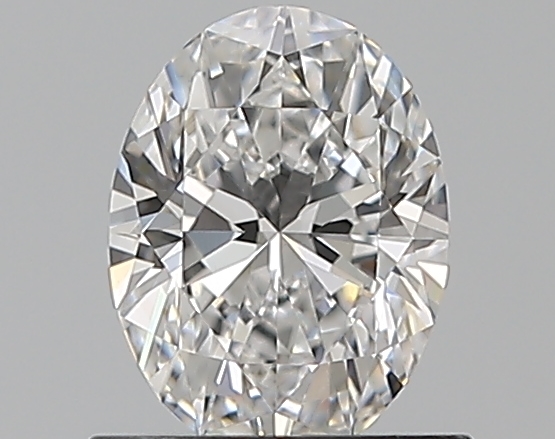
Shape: oval
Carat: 0.75
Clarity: VVS2
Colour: D
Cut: EX
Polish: EX
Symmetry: EX
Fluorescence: N
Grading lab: GIA
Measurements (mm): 6.95 x 5.18 x 3.23